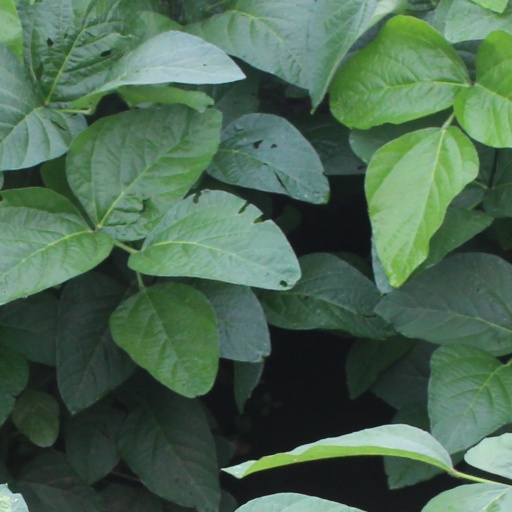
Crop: soybean